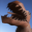
Label: dinosaur